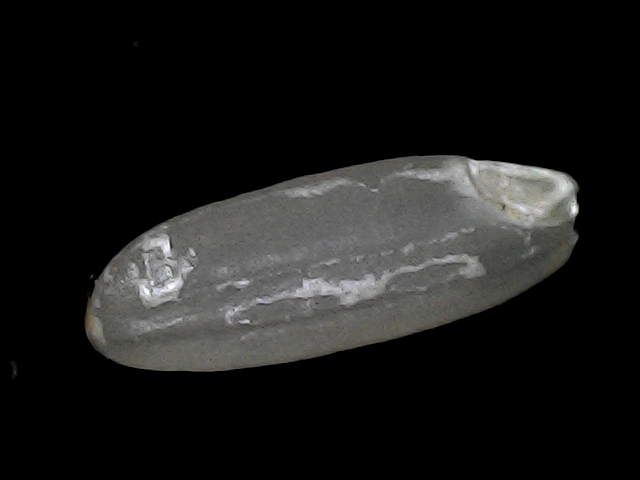
Rice variety: BD30